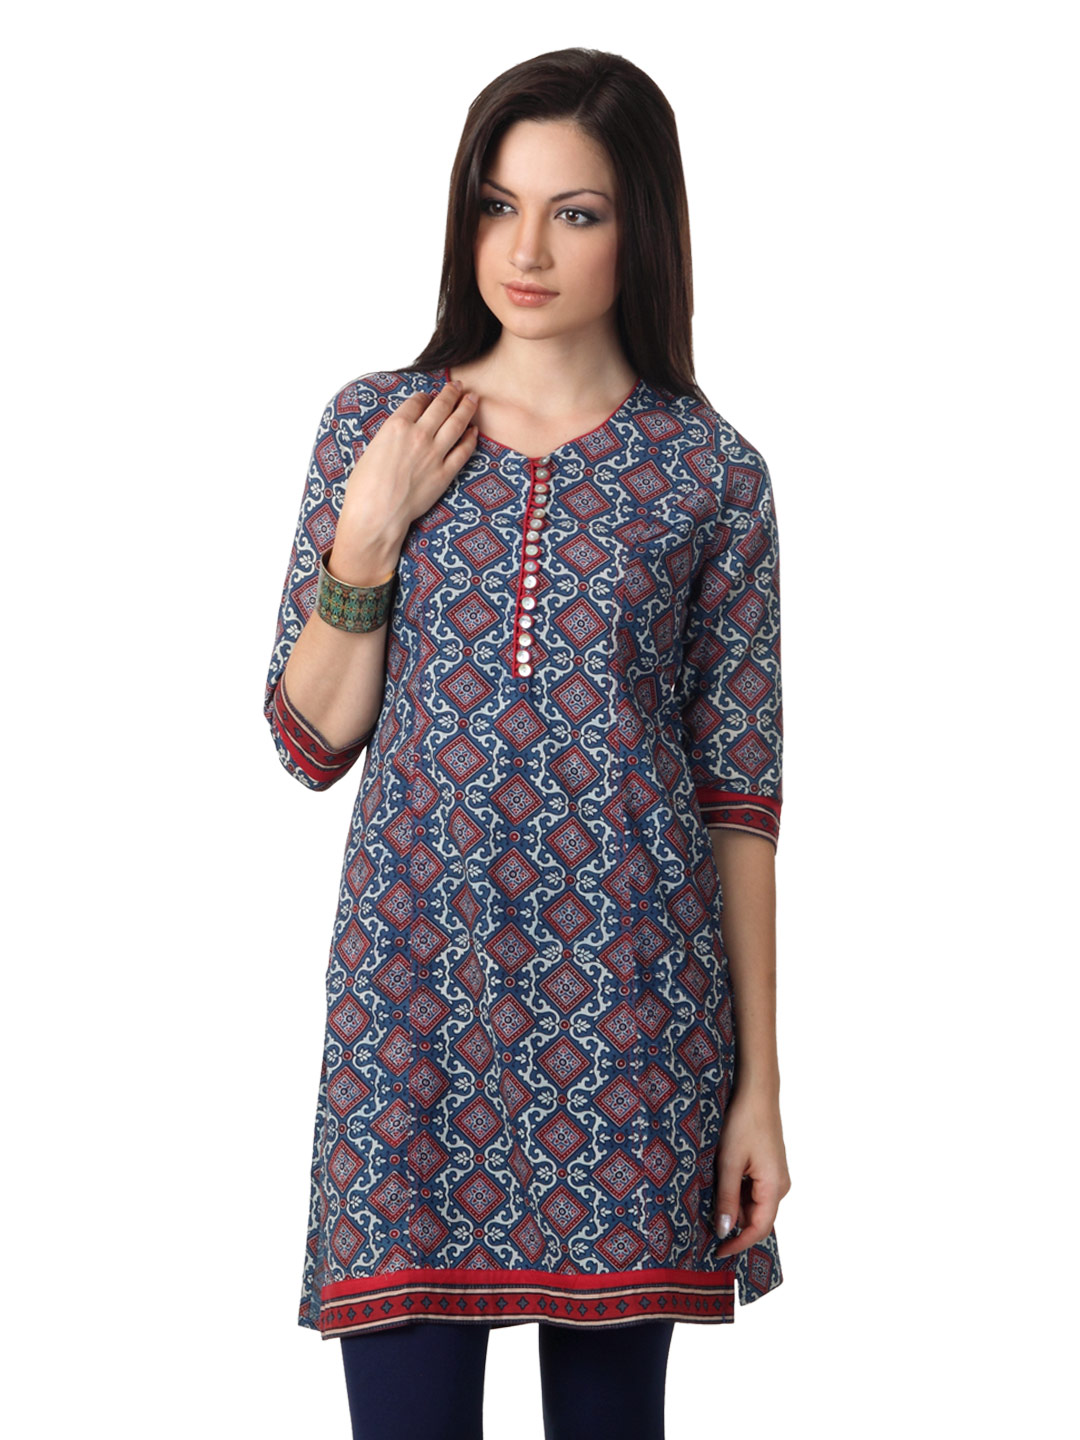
Mother Earth Women Blue Printed Kurta
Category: Apparel / Topwear / Kurtas
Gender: Women
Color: Blue
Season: Fall 2012
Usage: Ethnic